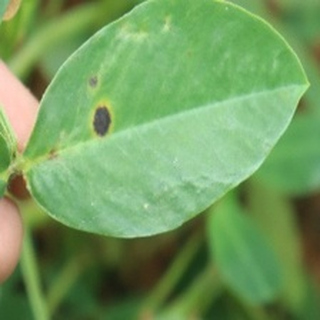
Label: groundnut_early_leaf_spot